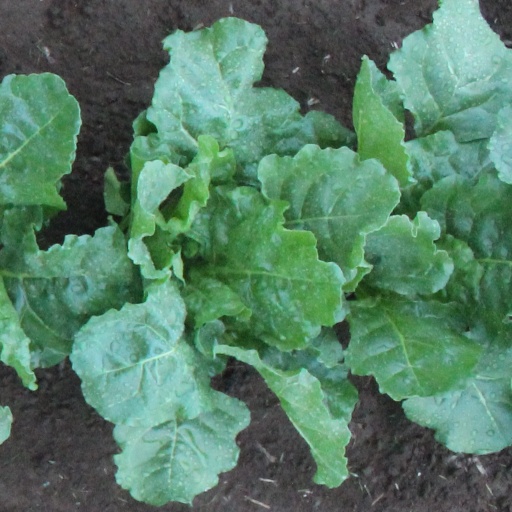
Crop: sugar beet